Fashion in the Liao dynasty

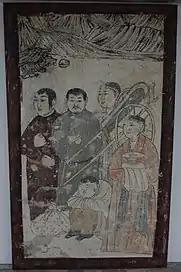
People depicted in Halahaichang Liao tomb.

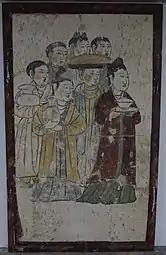

Khitan-style clothing for women also existed and were often depicted in Liao tombs in settings associated with nomadic lifestyle and horseback-riding. Khitan women were skilled riders, and their clothing were well suited for riding and herding. The women Khitan-style clothing a long outer robe which long sleeves, which was belted at the waist. This form of dress appeared to be multi-layered in order to keep warm as they lived in harsher climates in the northern regions. Those types of clothing are often depicted in the tombs painting in the Kulunqi tombs which were most likely constructed for the , an elite clan in Liao. Fur caps also appeared to be worn. A Liao tomb found near Kulunqi village depicts a wedding ceremony of Liao princess and Khitan noblemen in a set of wall paintings; these wall paintings provide information about the Khitan's society, including Khitan's dress.